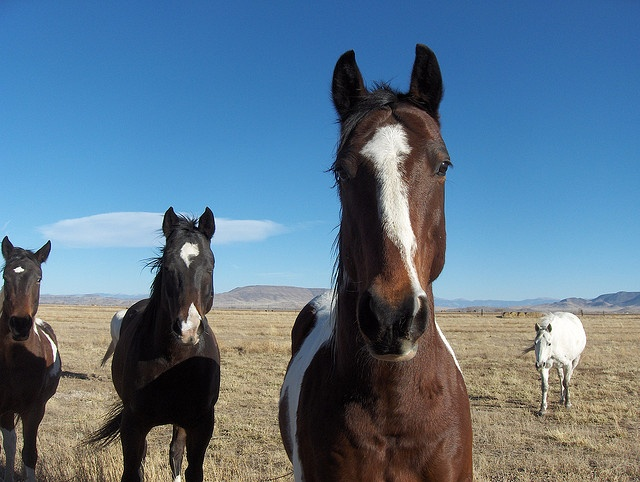
Five horses standing on top of a dry grass field.
Three brown with white horses, and one white horse staring at the camera.
Four horses running towards the camera in a field.
Several horses on an open flat grassy plain.
a group of horses walk through a dry terrain